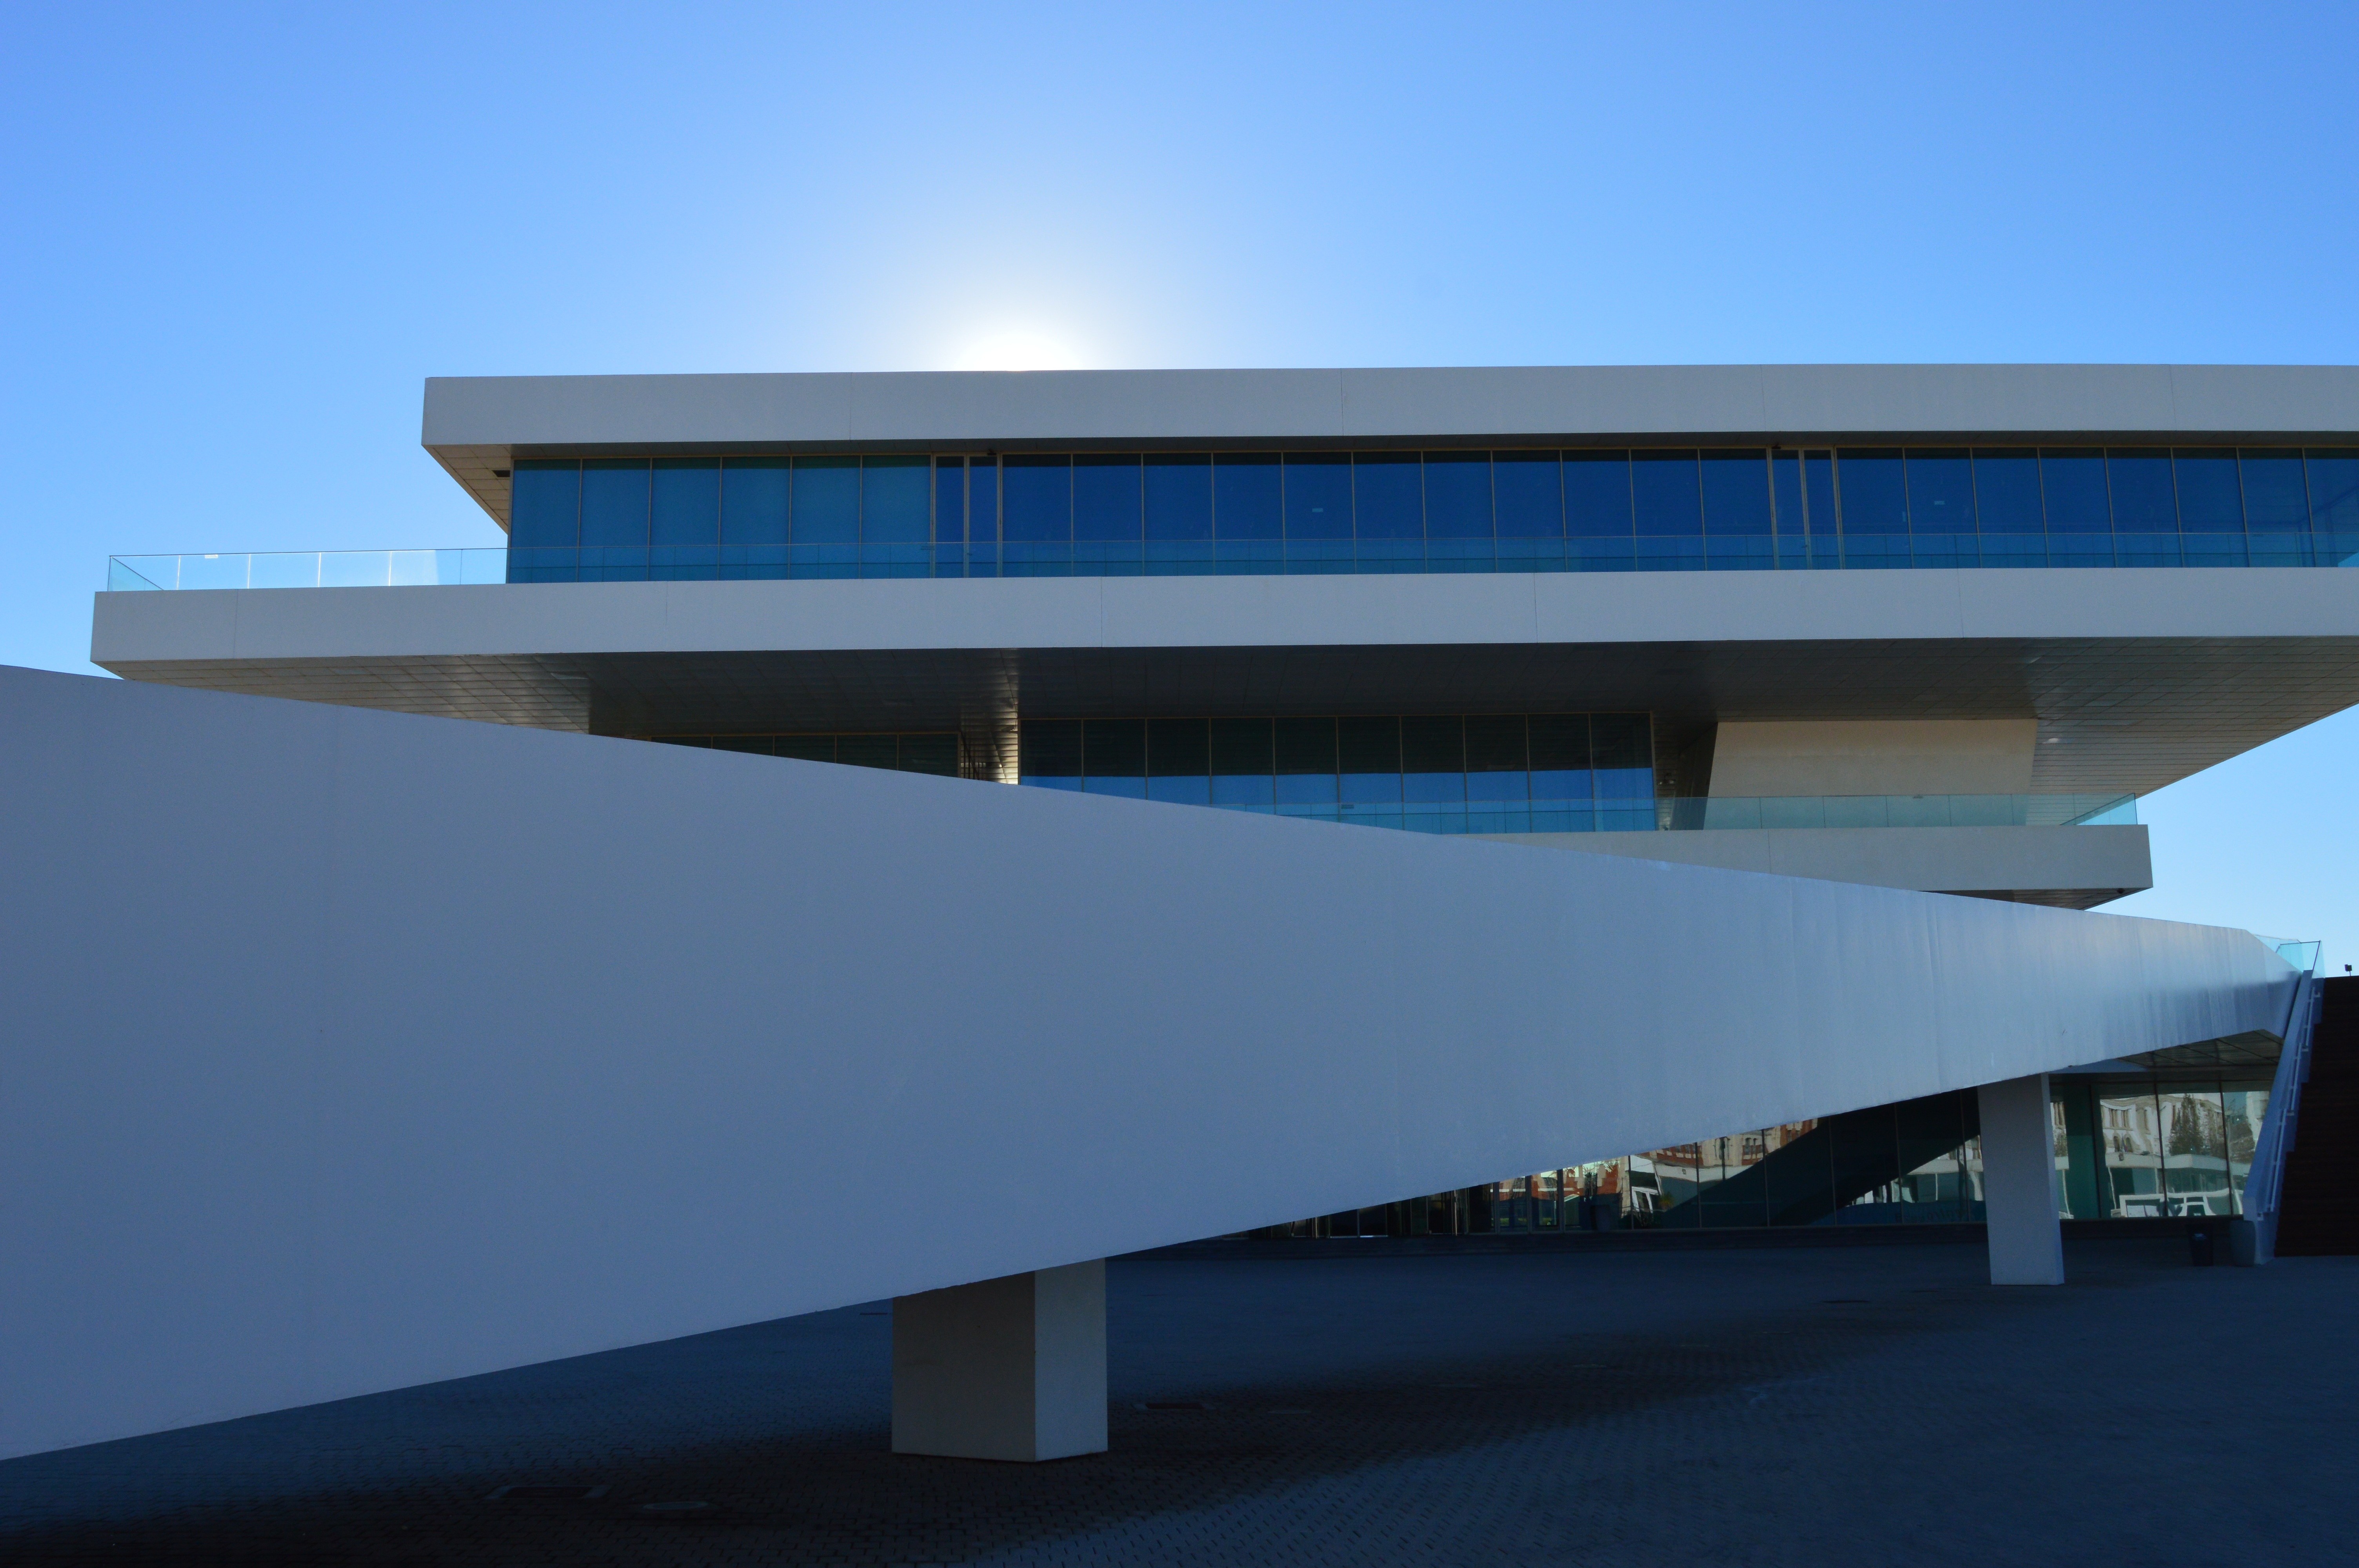
architecture, structure, facade, blue, professional, port, buildings, valencia, headquarters, daylighting